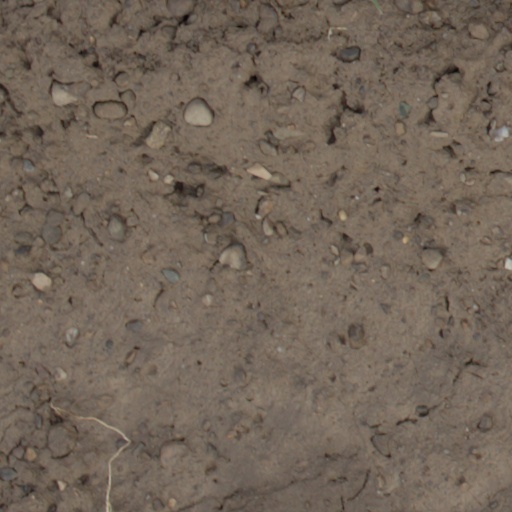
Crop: wheat